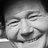
Emotion: happy